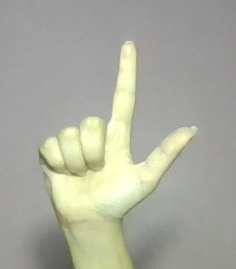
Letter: laam